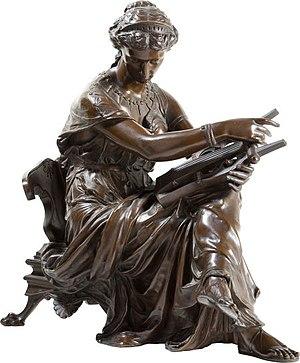
Statuette en bronze du sculpteur français Jean-Louis Grégoire (1840-1890)
Jean-Louis Grégoire, né dans l'ancien 6ᵉ arrondissement de Paris le 17 décembre 1840 et mort dans le 17ᵉ arrondissement de la même ville le 4 janvier 1890, est un sculpteur français.